Gunman's Code

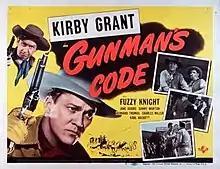

Gunman's Code is a 1946 American Western film directed by Wallace Fox and starring Kirby Grant, Fuzzy Knight and Jane Adams.